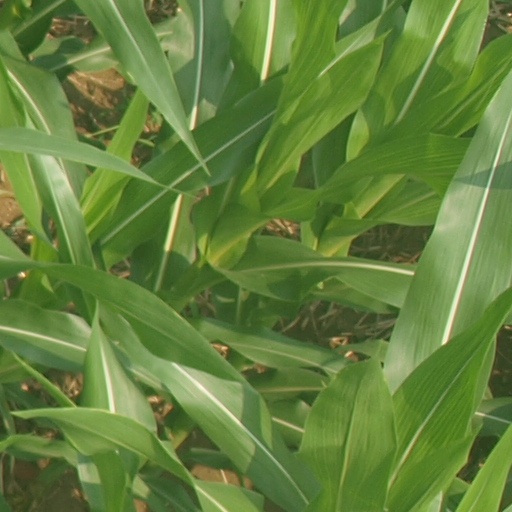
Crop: maize; corn